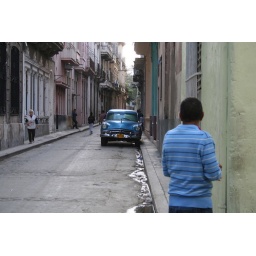
car in street